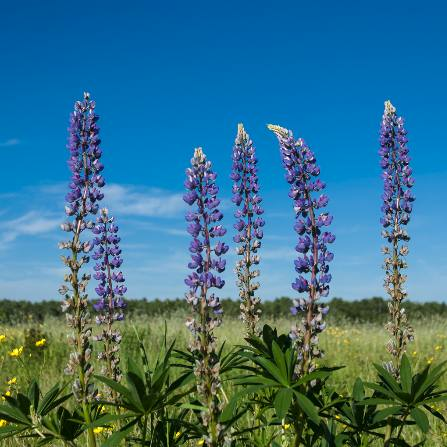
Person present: No